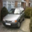
Label: automobile